IQ and the Wealth of Nations

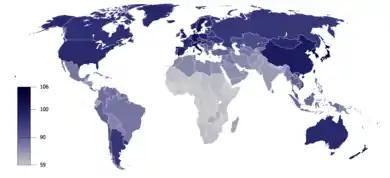
Map depicting average IQ values as presented in the follow-up scientific study, 'Intelligence and the Wealth and Poverty of Nations'

Several negative reviews of the book have been published in the scholarly literature. Susan Barnett and Wendy Williams wrote that "we see an edifice built on layer upon layer of arbitrary assumptions and selective data manipulation. The data on which the entire book is based are of questionable validity and are used in ways that cannot be justified." They also wrote that cross country comparisons are "virtually meaningless."